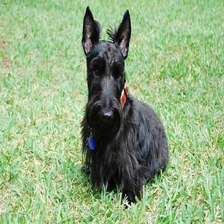
Species: dog
Breed: scottish terrier